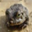
Label: frog